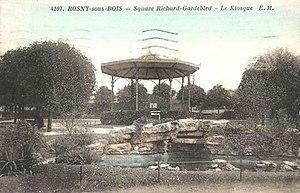
Rosny-sous-Bois.Square Richard-Gardebled.Kiosque
Le square Richard-Gardebled est un espace vert de Rosny-sous-Bois.